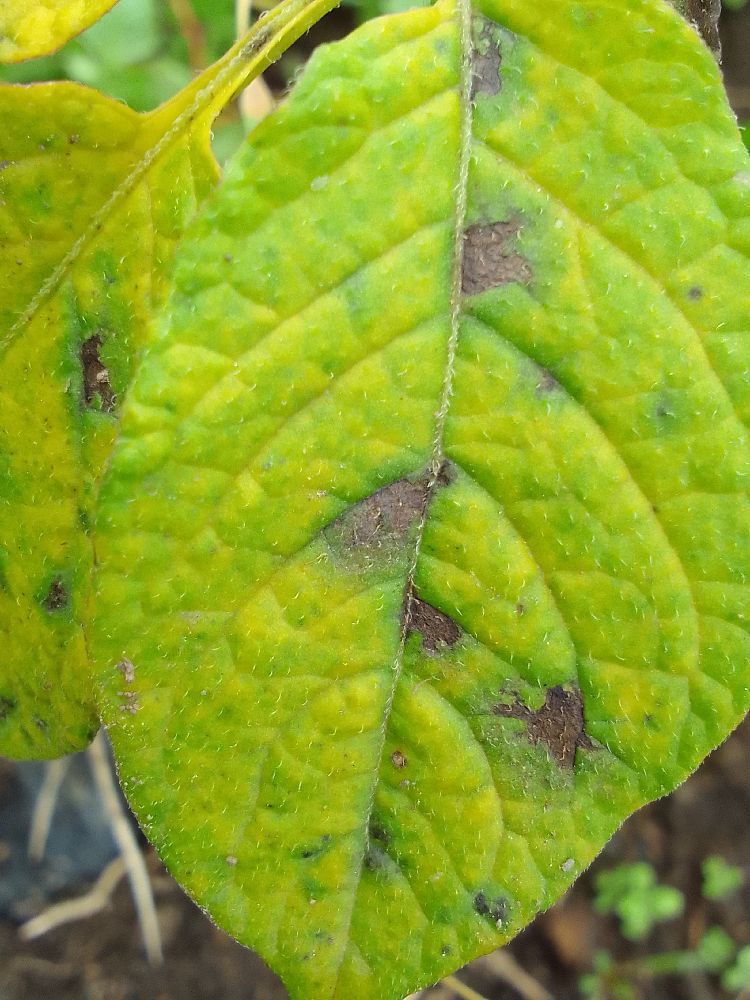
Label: Early blight